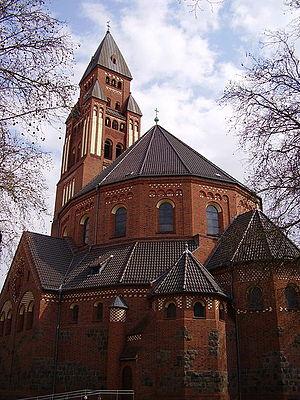
L'église Sainte-Marie-de-l'Immaculée-Conception est une église catholique située à Berlin dans le quartier de Wilmersdorf, à la limite de Friedenau. Cette église néoromane, bâtie en 1913-1914, est classée aux monuments historiques. Elle dépend de l'archidiocèse de Berlin et se trouve à la Bergheimer Platz.